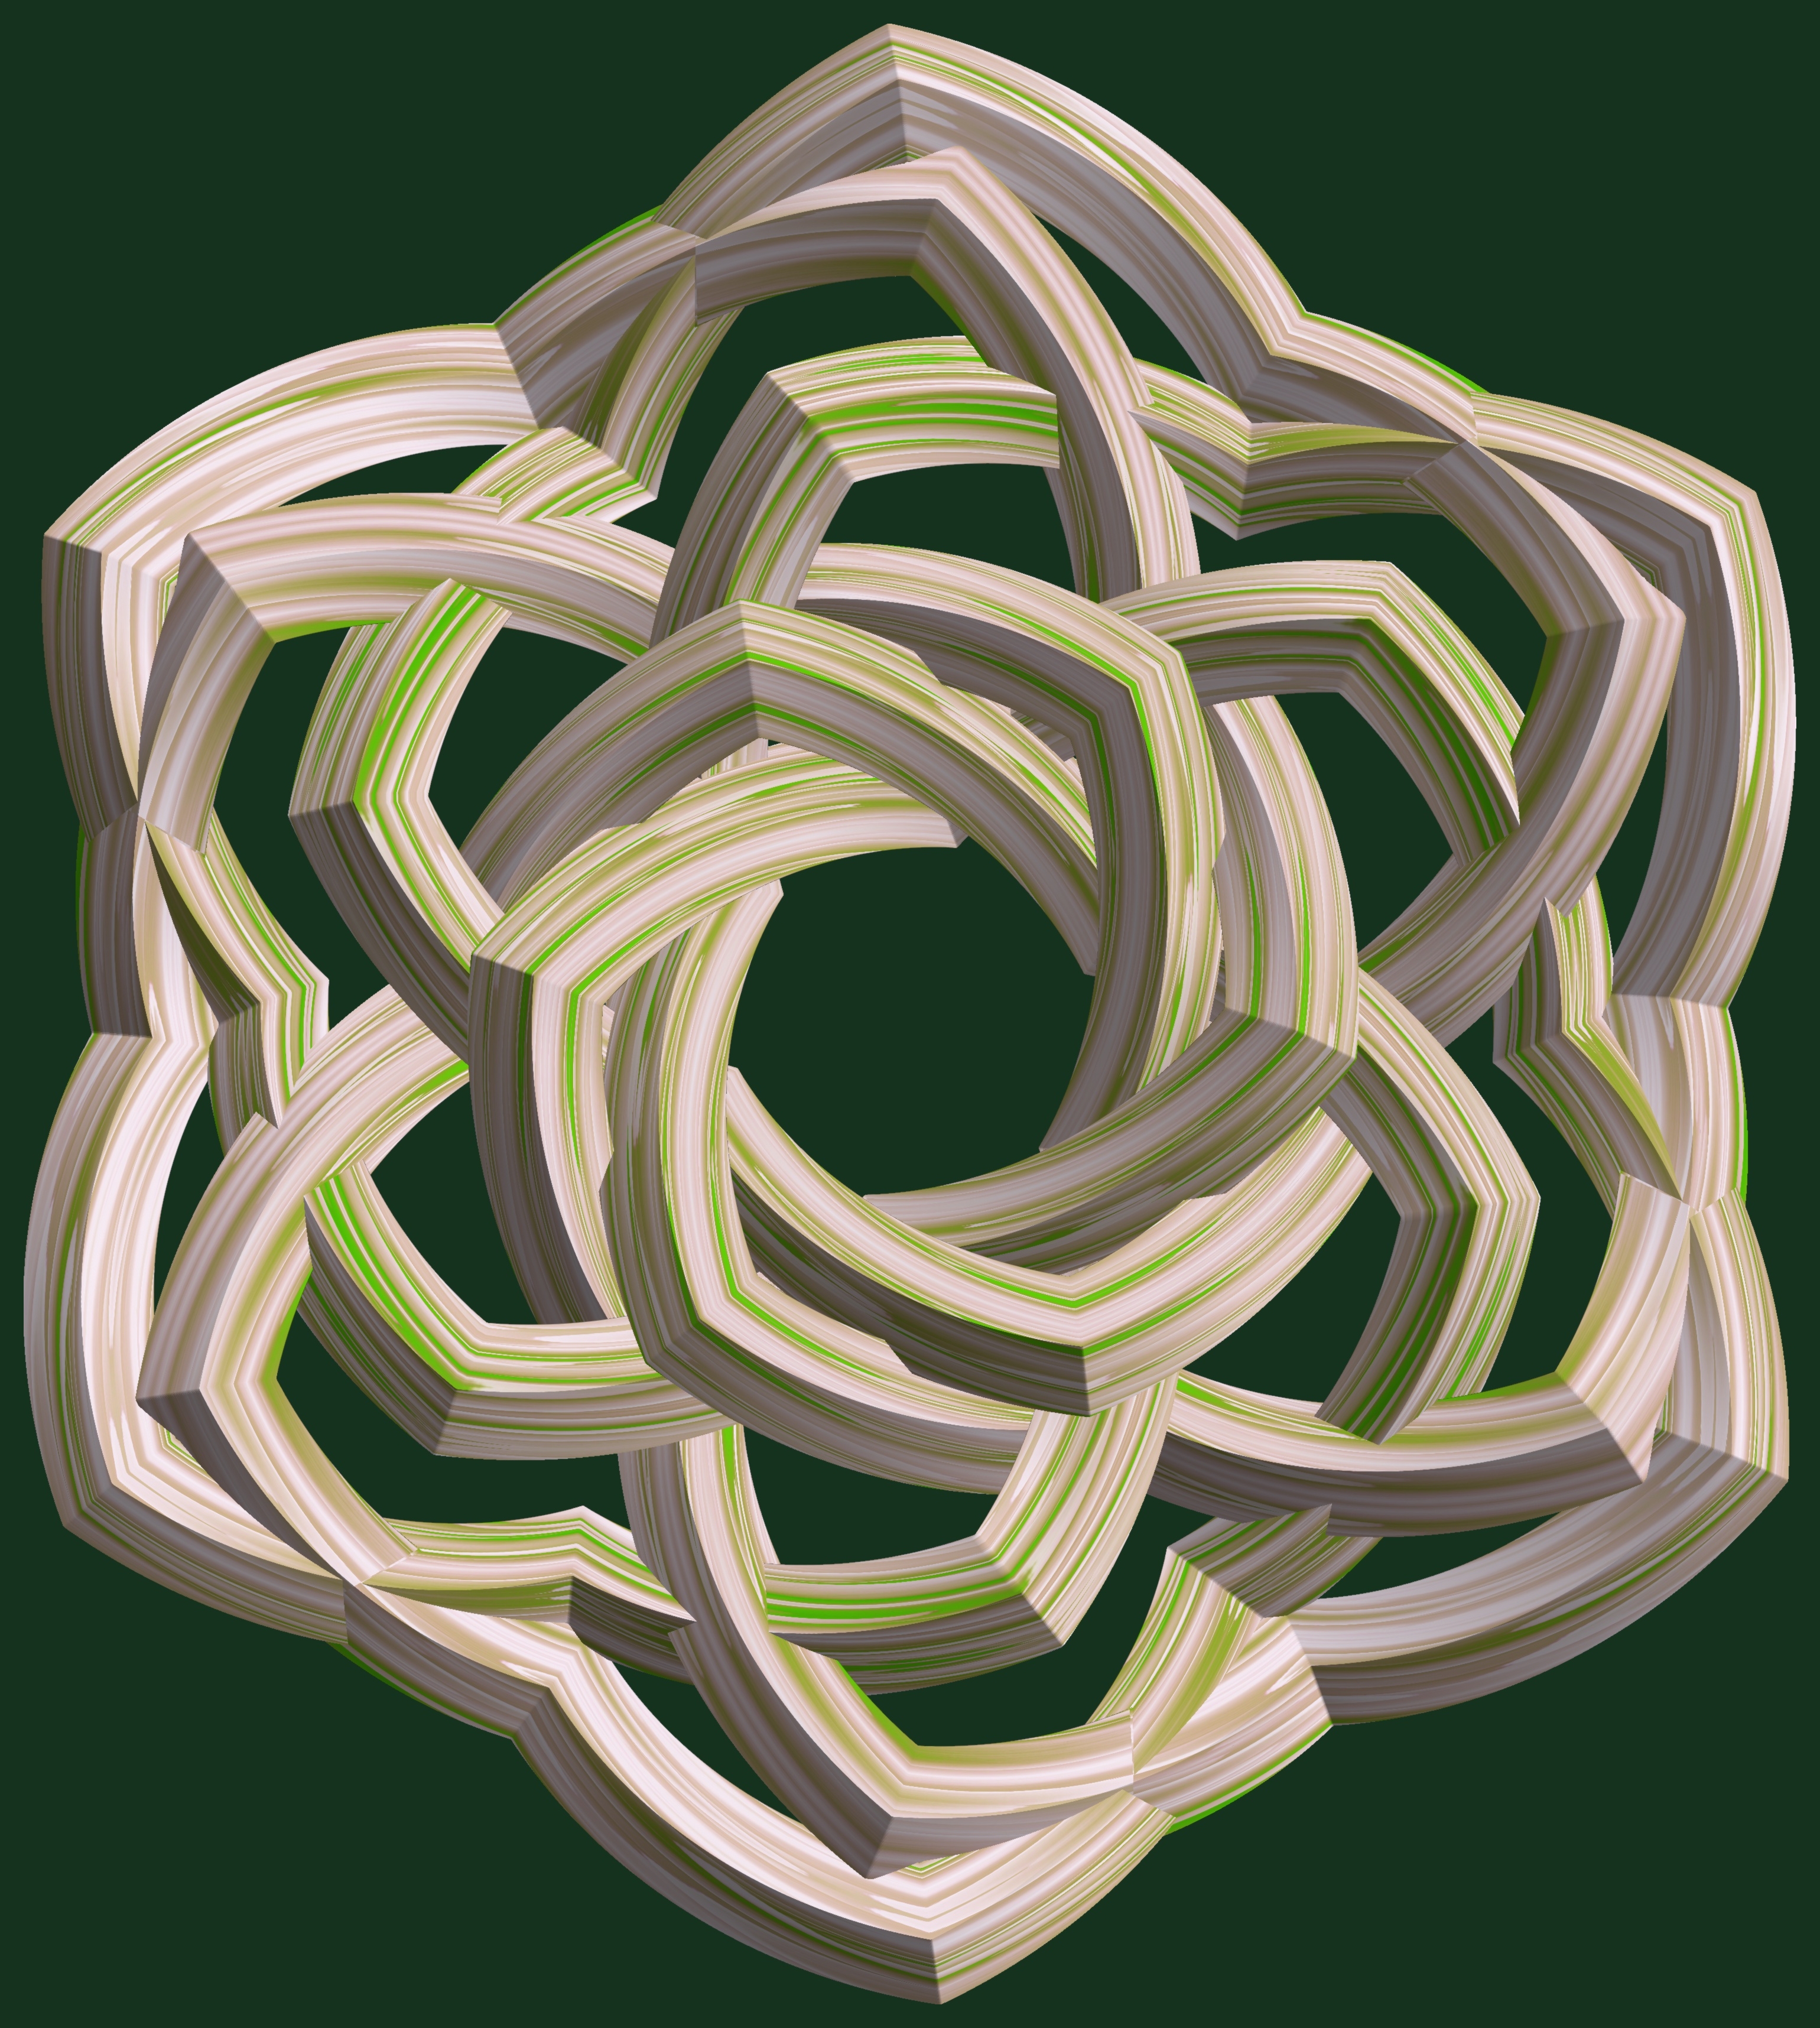
abstract, structure, texture, spiral, pattern, green, geometry, circle, jewellery, sculpture, design, symmetry, 3d, graphic, shape, torus, mathematica, cg, parametricplot3d, code, program, algorithm, mapping, geometricsculpture, fashion accessory